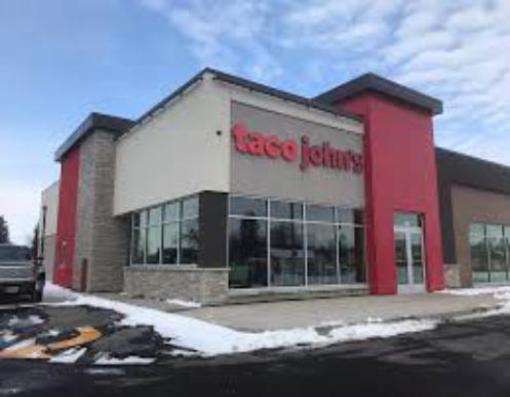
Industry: Food